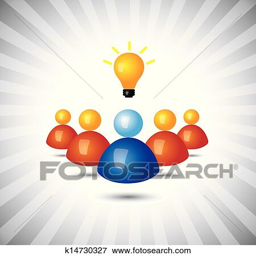
clip art successful executive or employee with ideas simple vector graphic this illustration